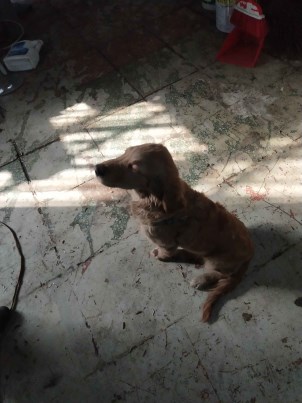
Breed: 5355-n000126-golden_retriever